FN Model 1949

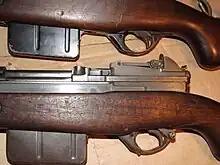
Two FN-49 rifles from Belgian Army (ABL) contract. Upper weapon has no selective fire lever fitted, Lower weapon shows selective fire lever in Fully Automatic position.

The third contract was ordered by the Belgian government, starting with thirty test rifles on May 12, 1949, received on August 31, 1949, and a second larger order for 100 test rifles delivered by December 12, 1949. The Belgians would make a contract for production of the SAFN 1949 rifle on August 24, 1950, for 6,000 rifles in caliber .30-06 Springfield. The Belgians designated the rifle as the "ABL SAFN-49", ABL is an acronym for the Belgian Army in both French and Dutch; "AB" for the French "Armée Belge" and "BL" for the Dutch "Belgisch Leger". The contracts for the SAFN 1949 rifle made by FN for Belgium totaled 87,777 rifles total, composing almost half of all FN-49 rifles ever produced. A selective fire version, known as the AFN was produced for the Belgian military. It is sometimes stated that all the ABL weapons were either built as a selective fire automatic rifle or that all could be readily convertible to selective fire automatic rifle. The AFN was also used by the Marines of the Belgian Navy or ZM-FN. (Zeemacht - Force Navale).